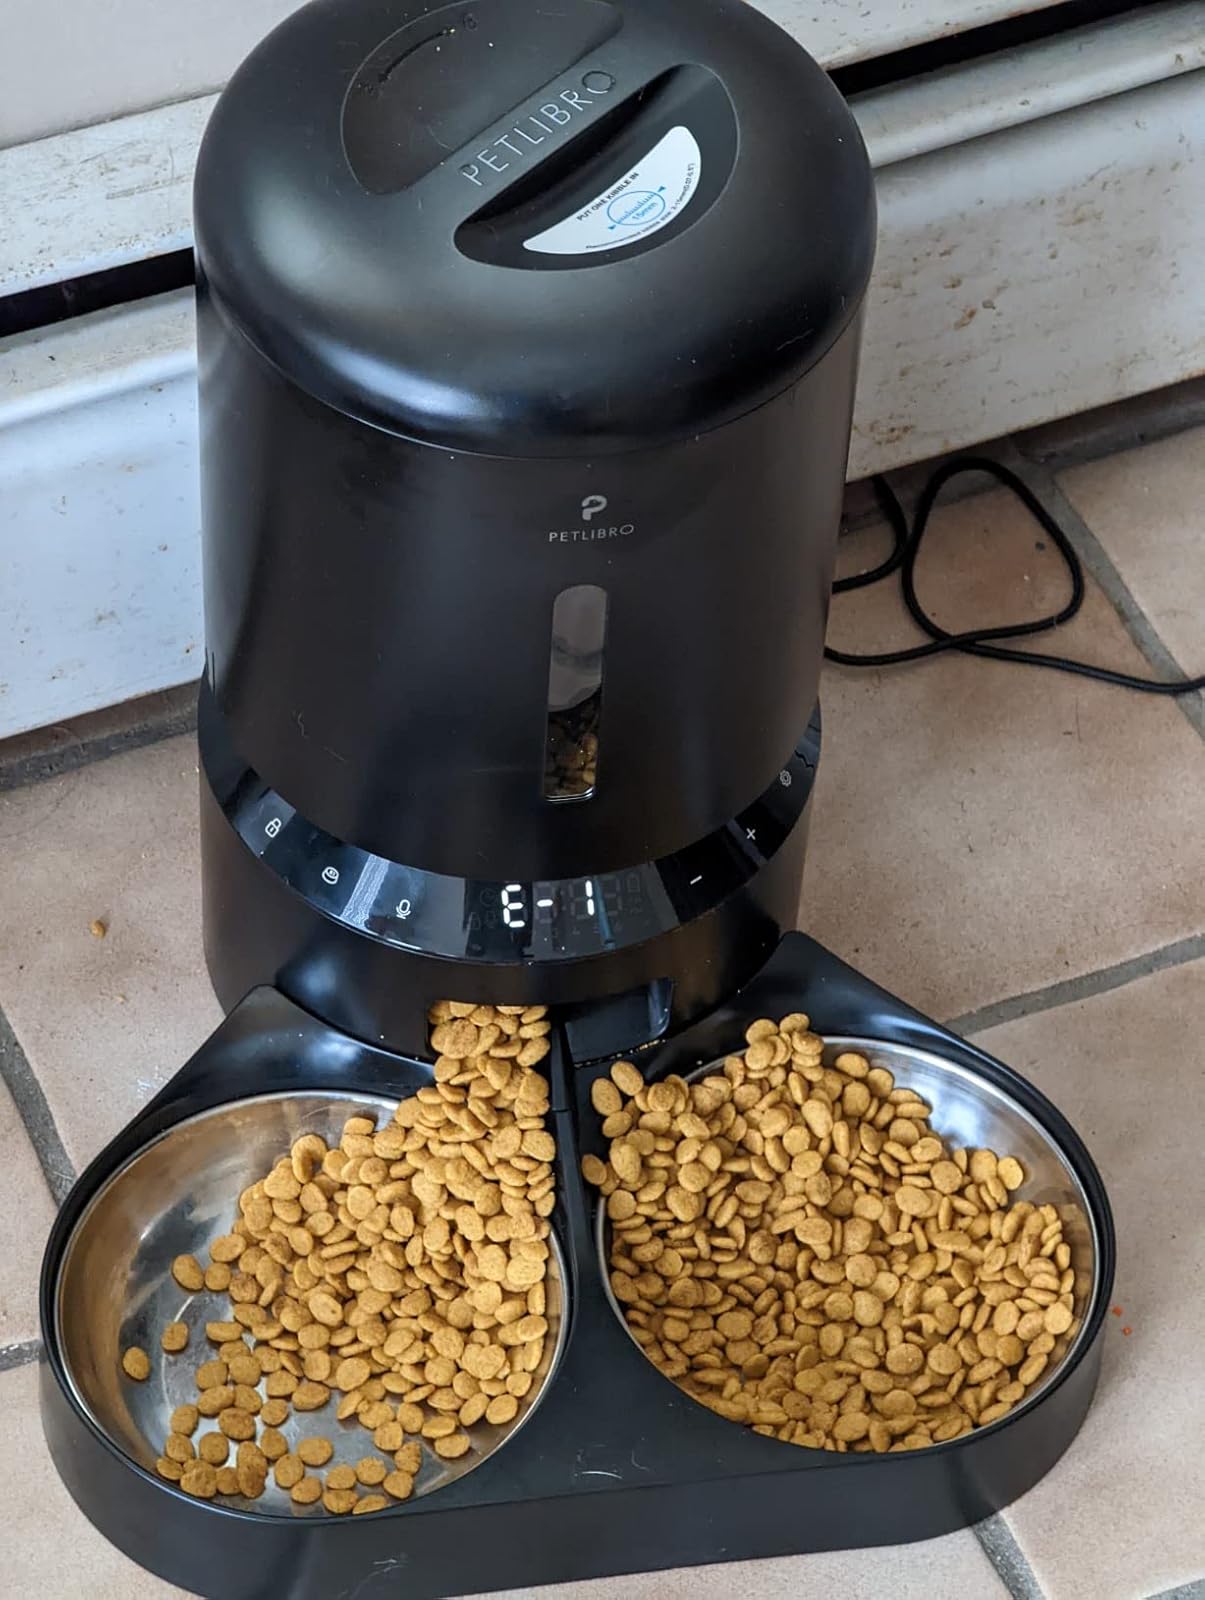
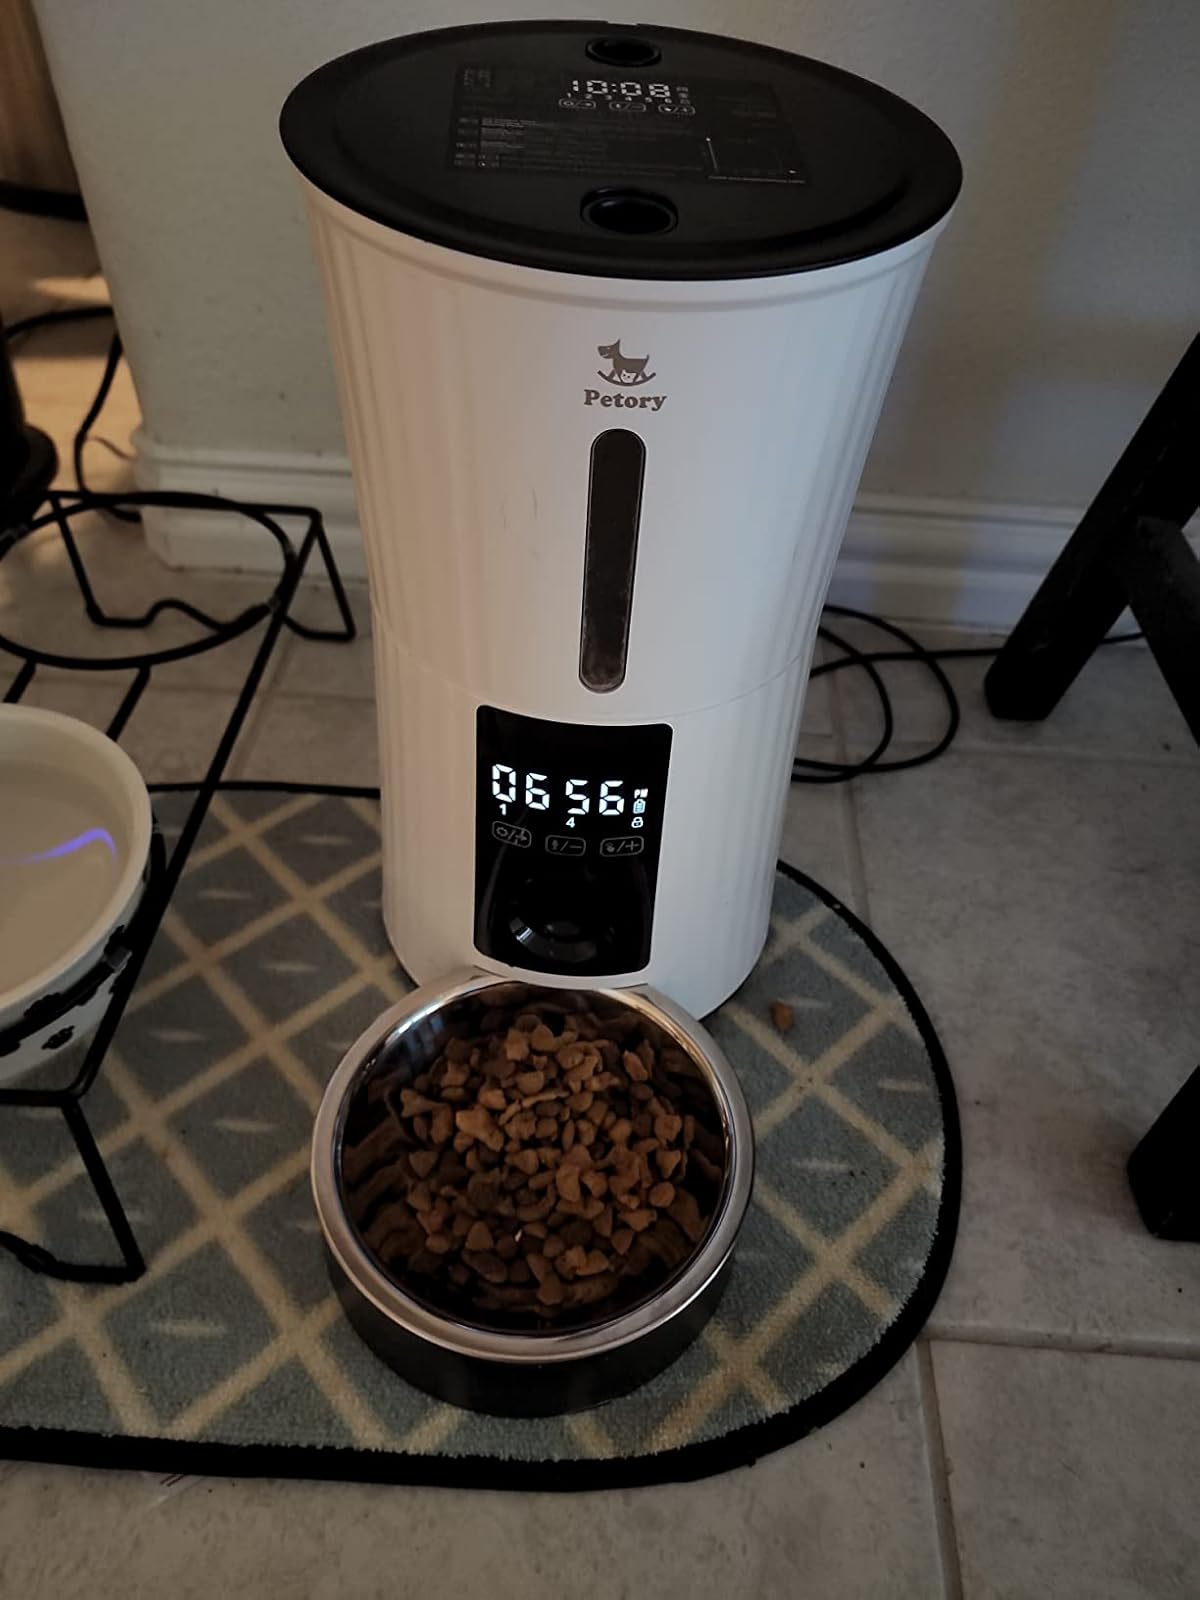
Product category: items_feeder
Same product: no